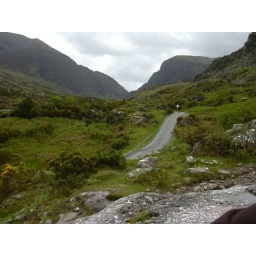
From a rock beside the road